Cultural depictions of Margaret Thatcher

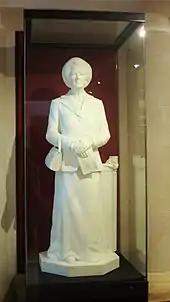
The rebuilt Thatcher statue at Guildhall Art Gallery

In May 1985, a portrait of Thatcher titled "Welcome to Kuala Lumpur" by artist Ruskin Spear was displayed at the preview of the Royal Academy's 217th Summer Exhibition at Burlington House, London. The artwork portrayed Thatcher with distinctive features, including squinting eyes, buck teeth, and a thick nose. Additionally, the painting featured another figure, bearing a resemblance to Malaysian Prime Minister Mahathir Mohamad, although the identity was not explicitly stated.